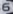
Number: 6